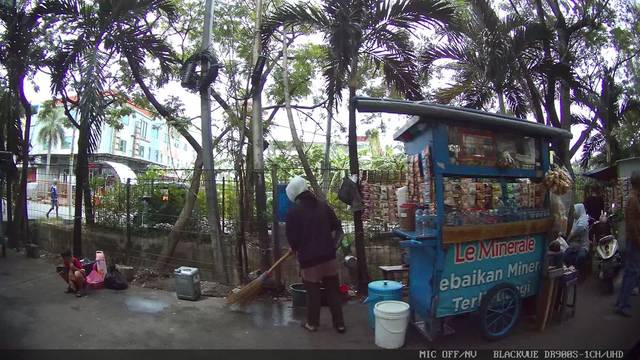
Region: Indonesia
Coordinates: -6.13, 106.839